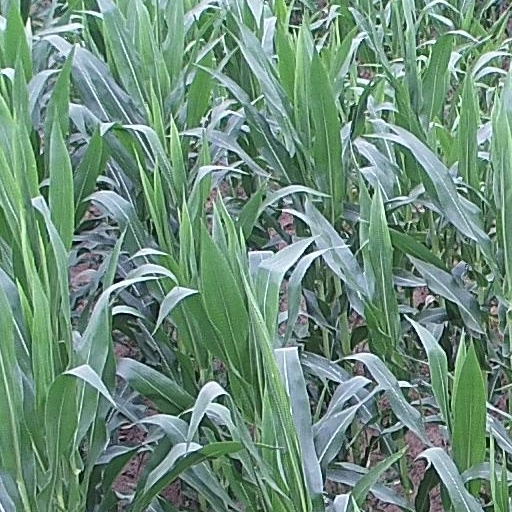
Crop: maize; corn